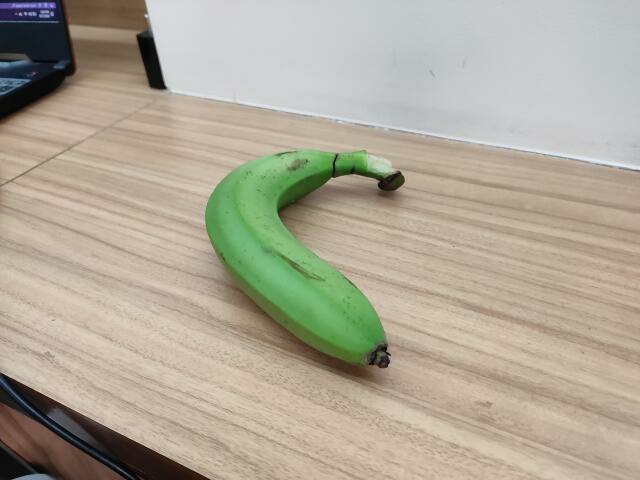
Label: Raw_Banana